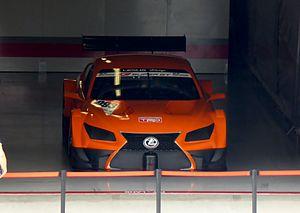
La RC est un coupé sportif produit par le constructeur automobile japonais Lexus depuis 2014.